Percival Hart (16th-century MP)

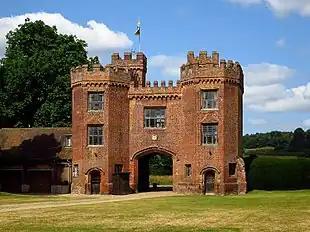
Gatehouse of Lullingstone Castle- seat of the Hart family

Sir Percival Hart (14 January 1569 – 8 March 1642) of Lullingstone Castle, Kent was an English politician.